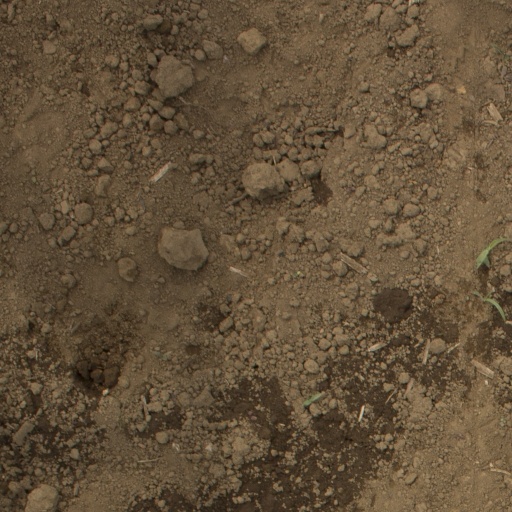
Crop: Jerusalem artichoke